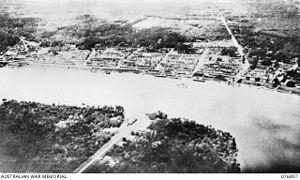
La bataille de Muar est la dernière grande bataille de la campagne de Malaisie. Elle a eu lieu du 14 au 22 janvier 1942 près de la rivière Muar. Après la défaite des Britanniques près de la rivière Slim, le général Archibald Wavell décida que le IIIᵉ Corps indien devait se retirer à 150 miles au sud, dans l'État de Johor, afin de se reposer et de se regrouper, tandis que la 8ᵉ Division australienne devait arrêter là l'avance japonaise.